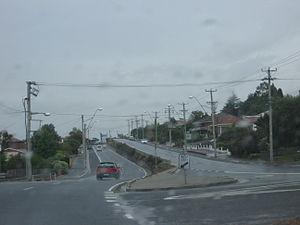
La West Tamar Highway est une route orientée nord-sud longue de 59 km située dans le nord de la Tasmanie en Australie. Elle est construite sur la rive ouest du fleuve Tamar et relie la ville de Launceston à la côte.